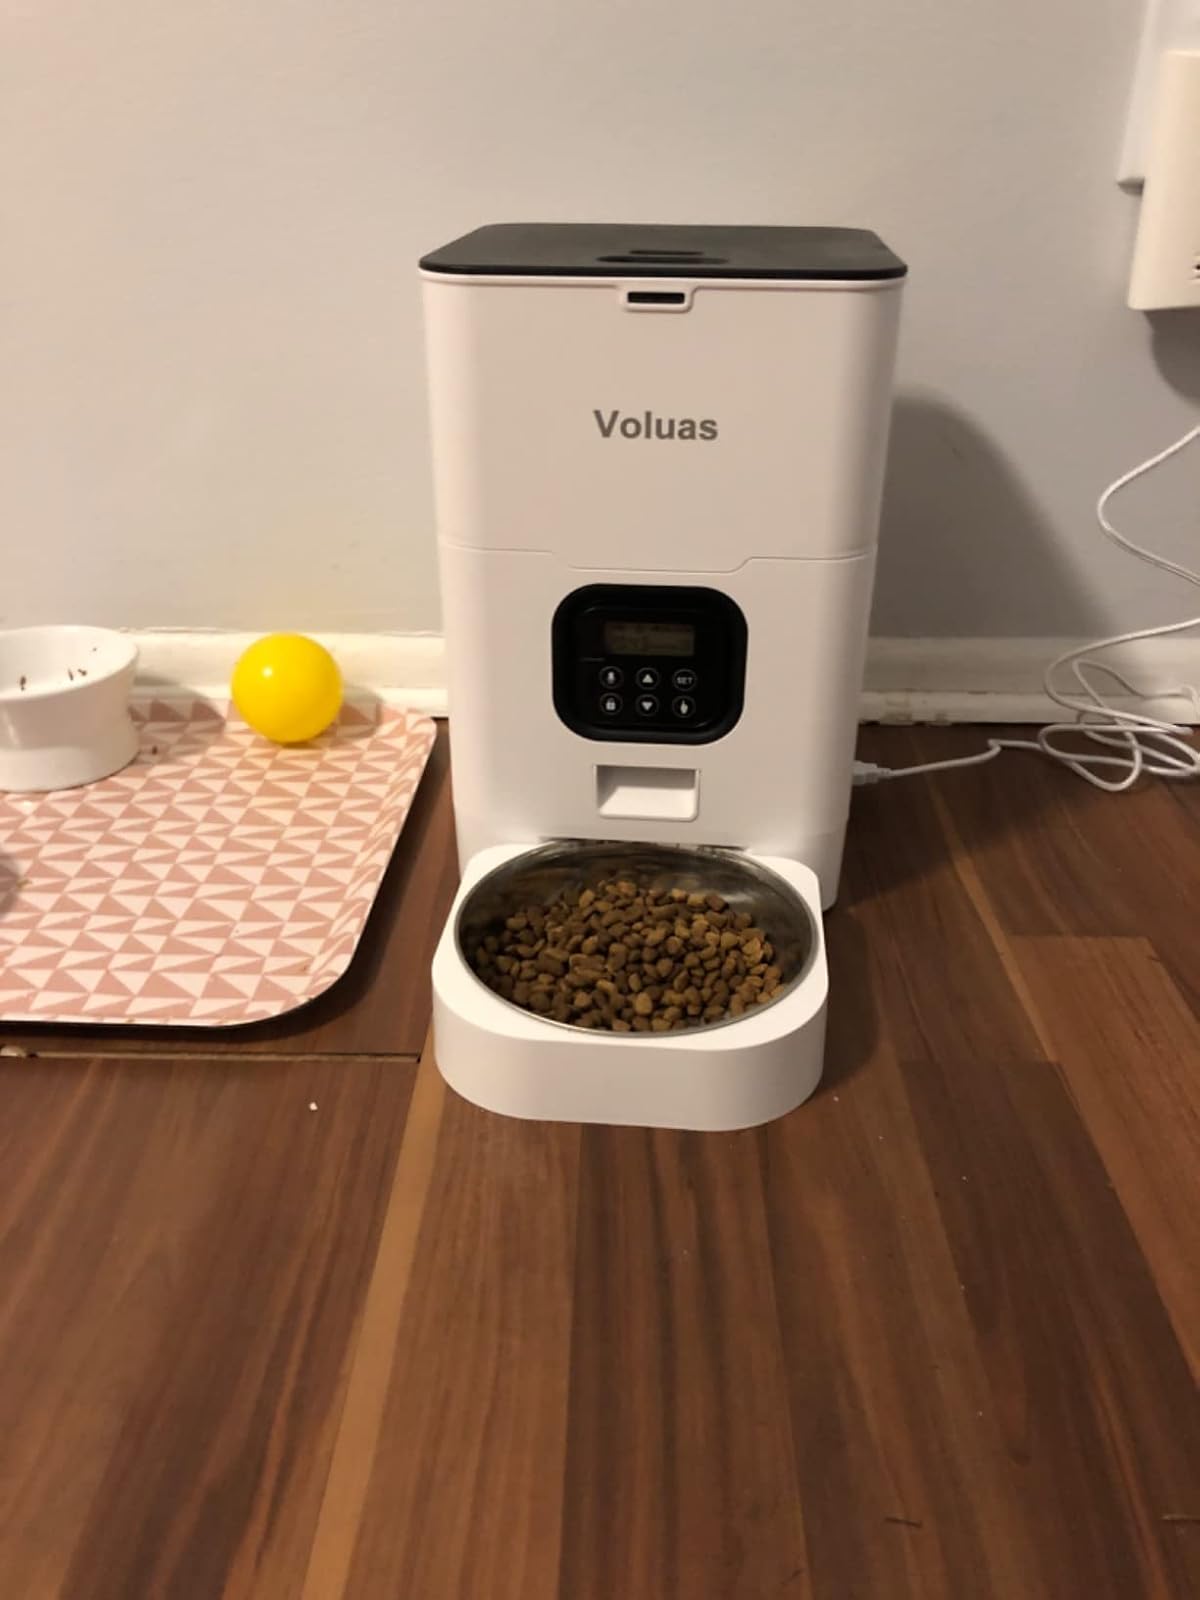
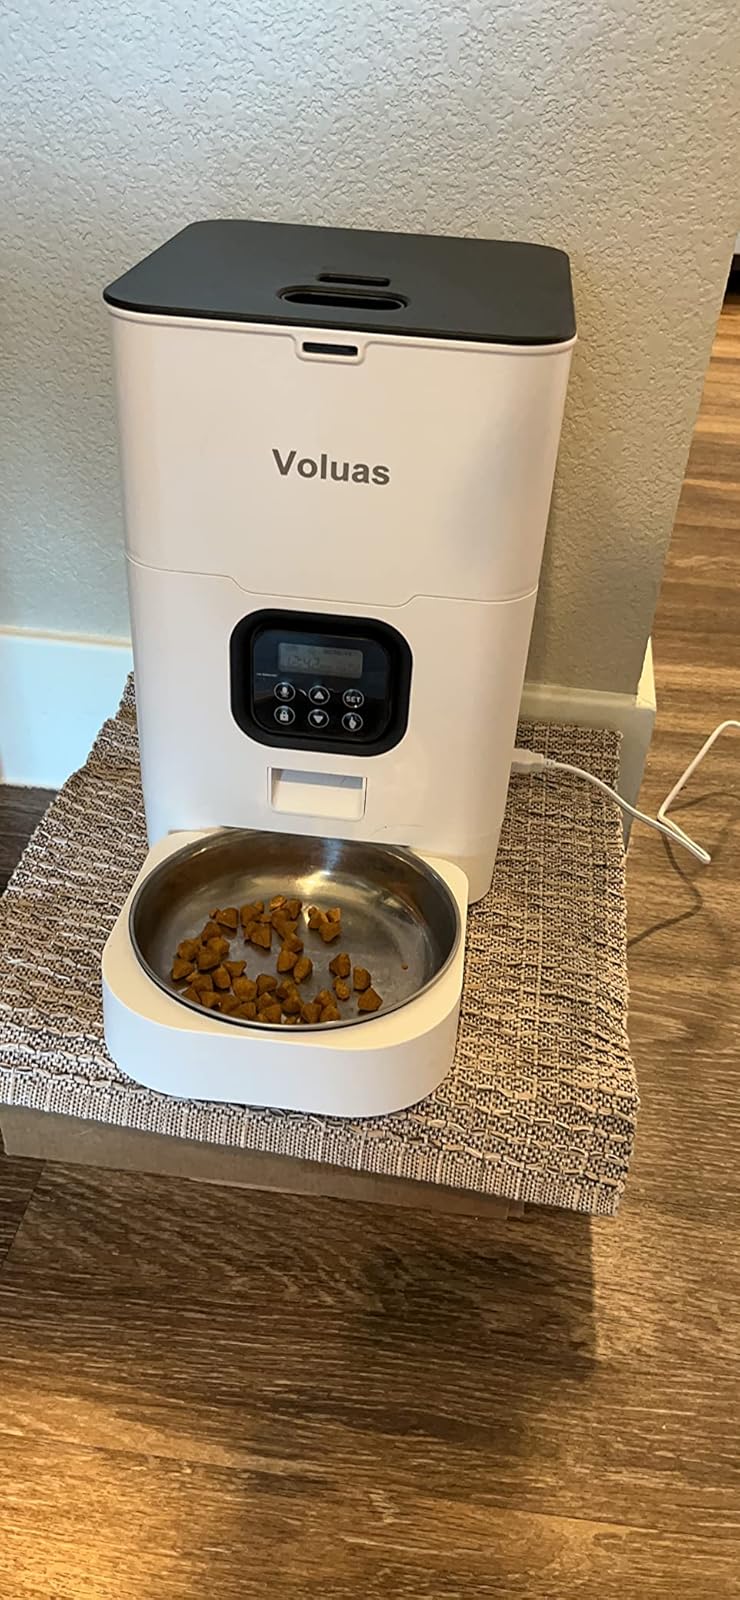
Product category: items_feeder
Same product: yes